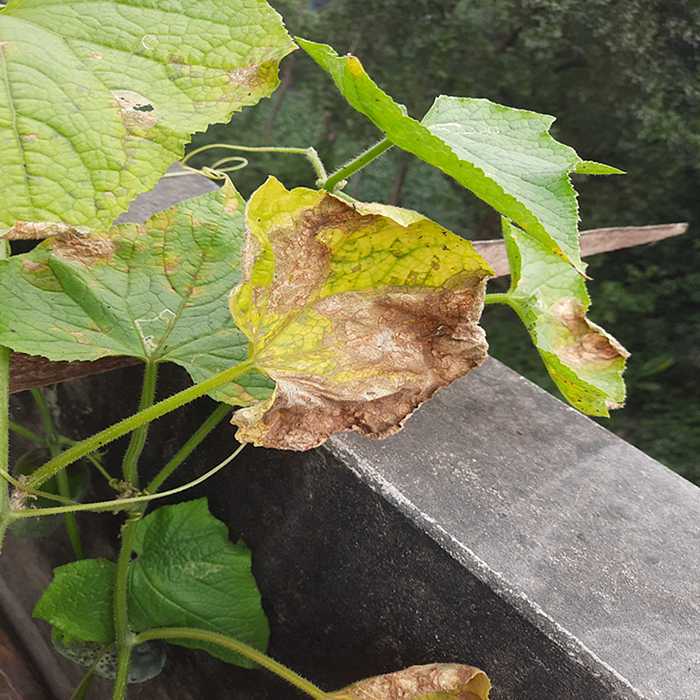
Plant: Cucumber
Label: Anthracnose lesions